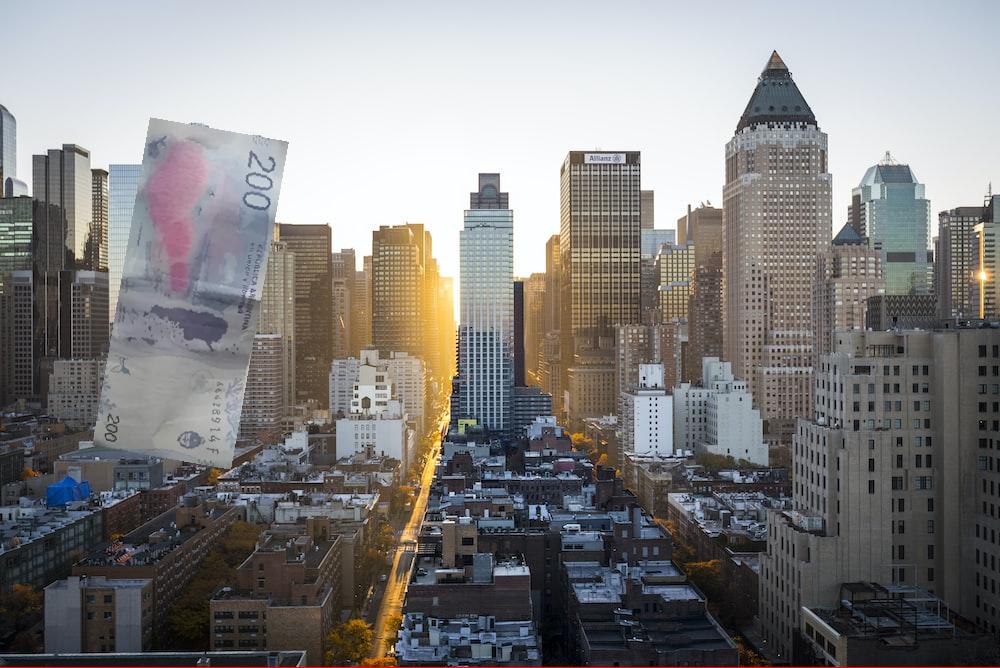
Denominación: 200